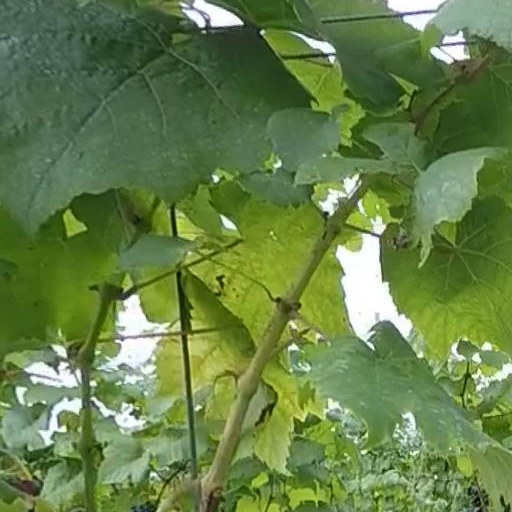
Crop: grape